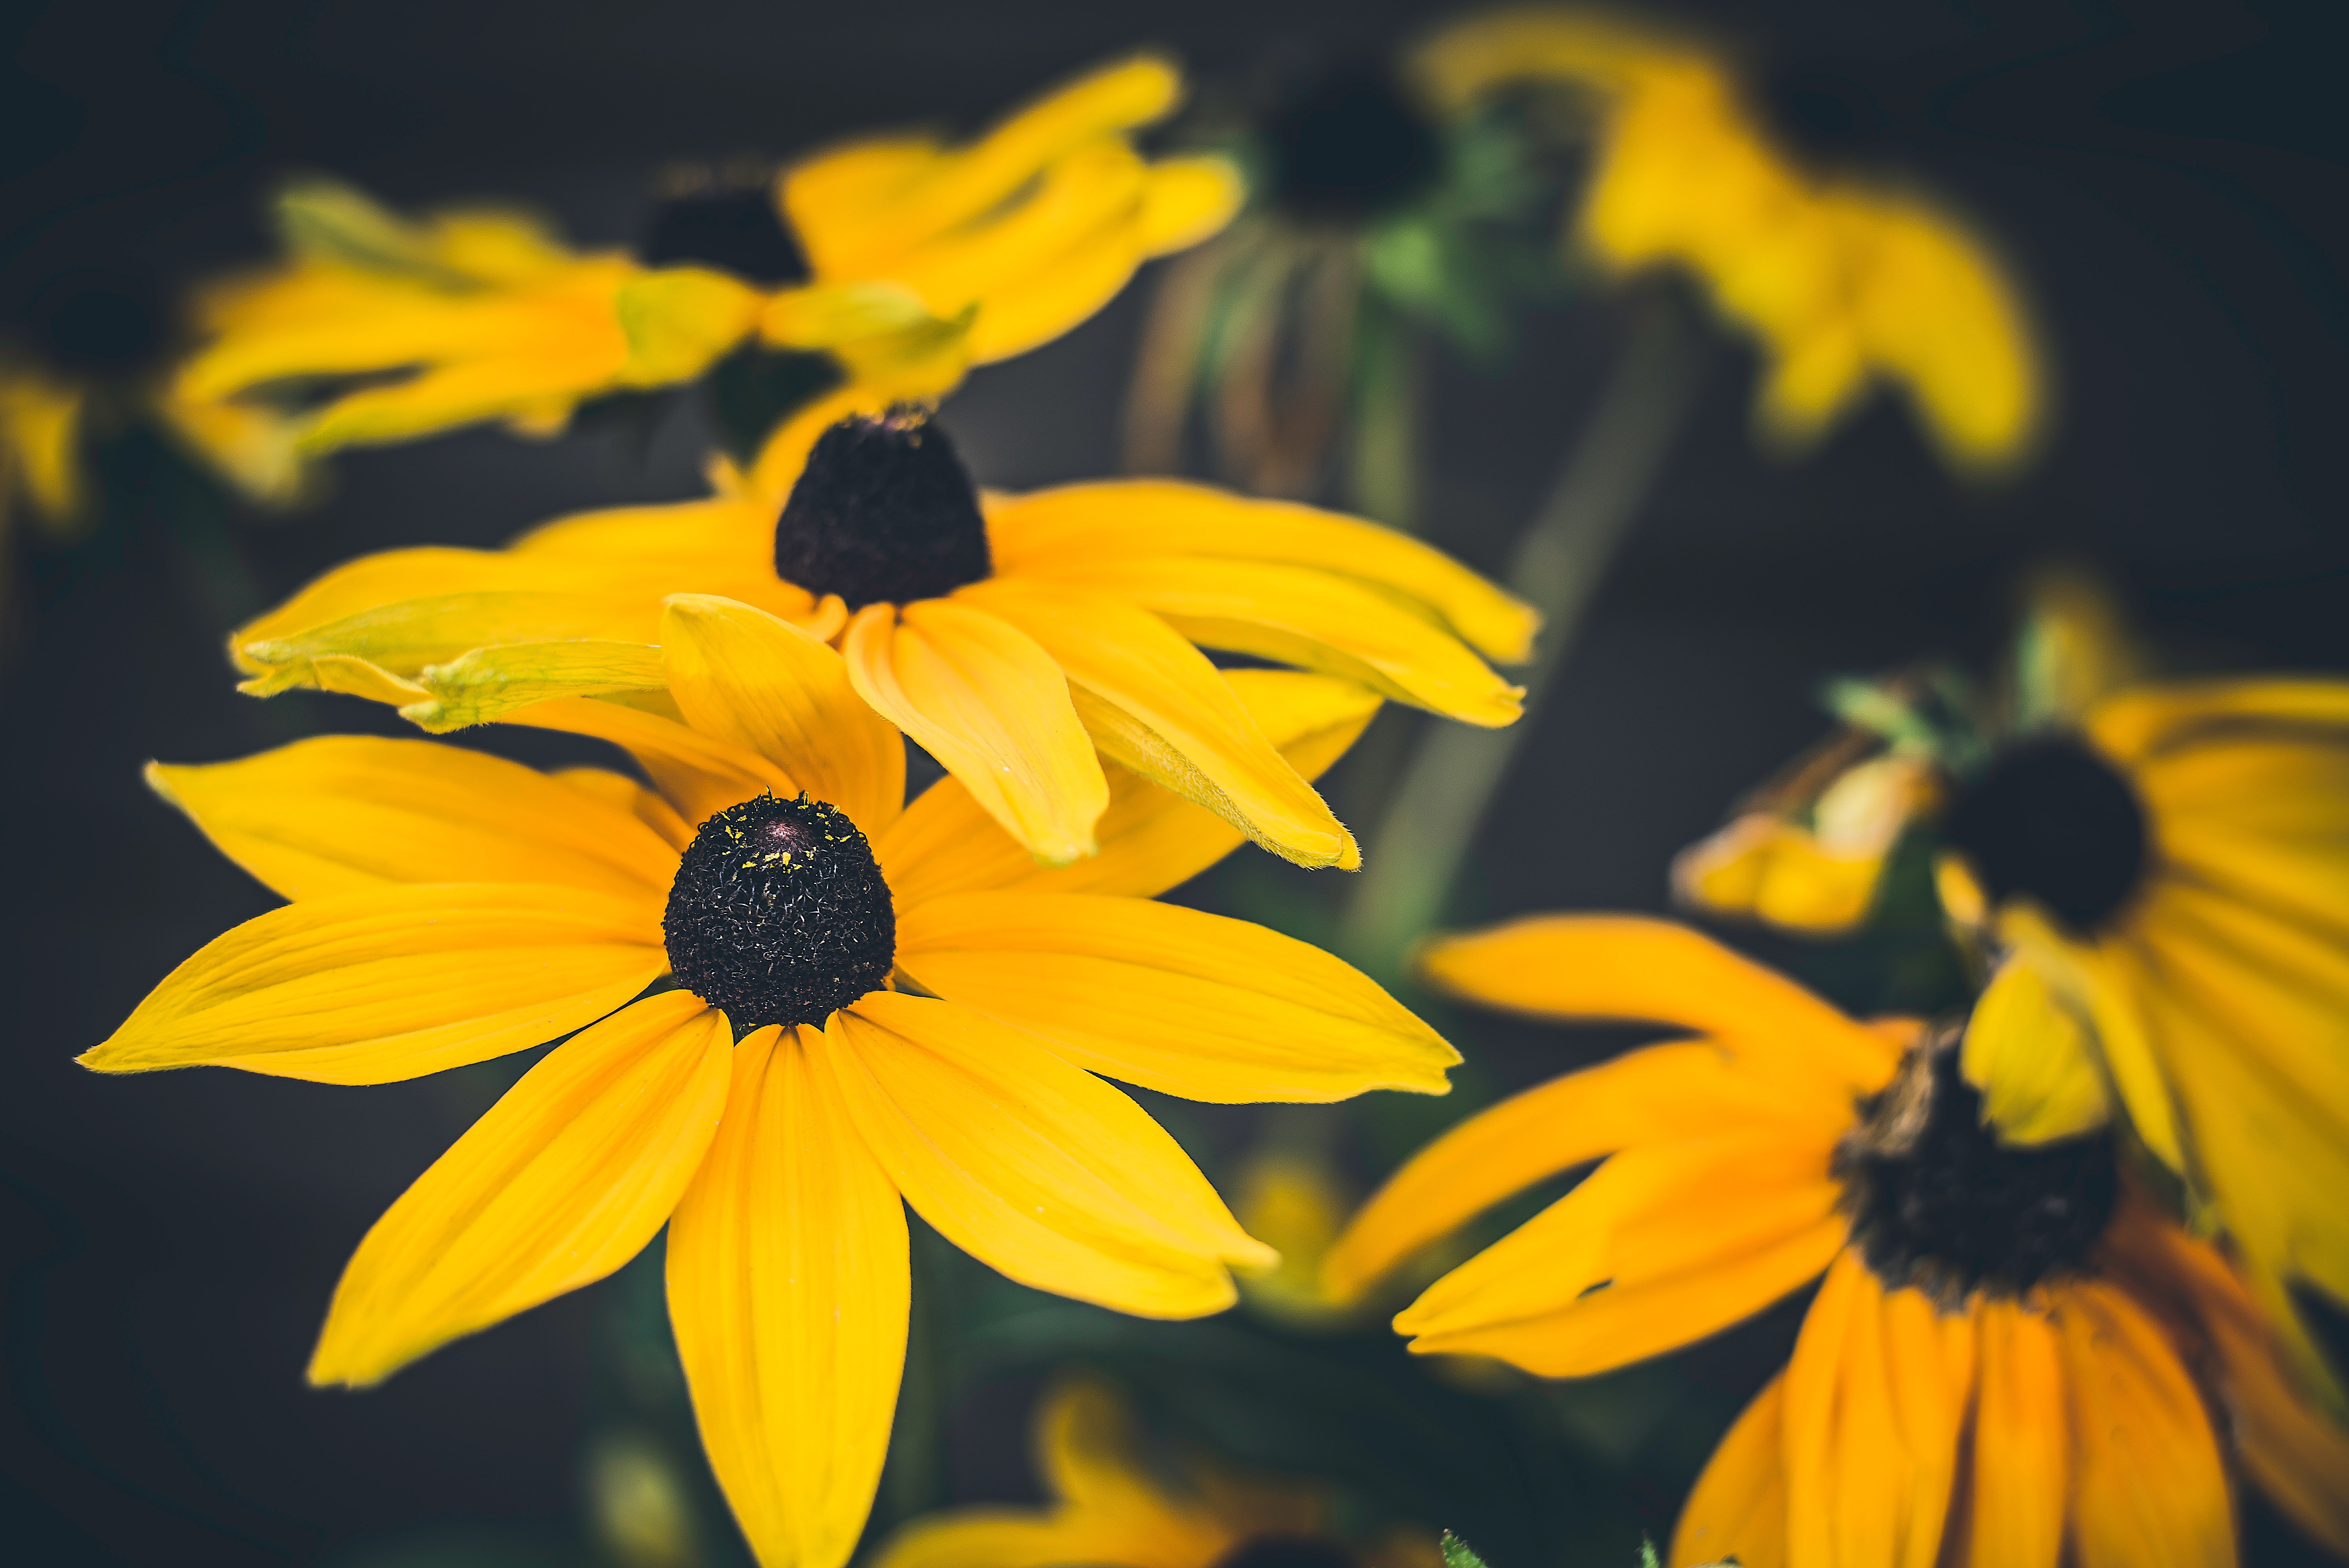
plant, flower, petal, spring, yellow, flora, sunflower, wildflower, close up, cool image, cool photo, macro photography, daisy family, annual plant, computer wallpaper